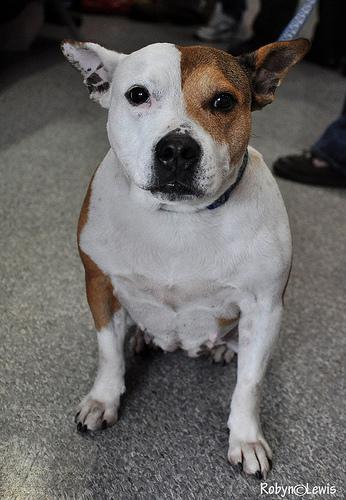
Breed: staffordshire bull terrier